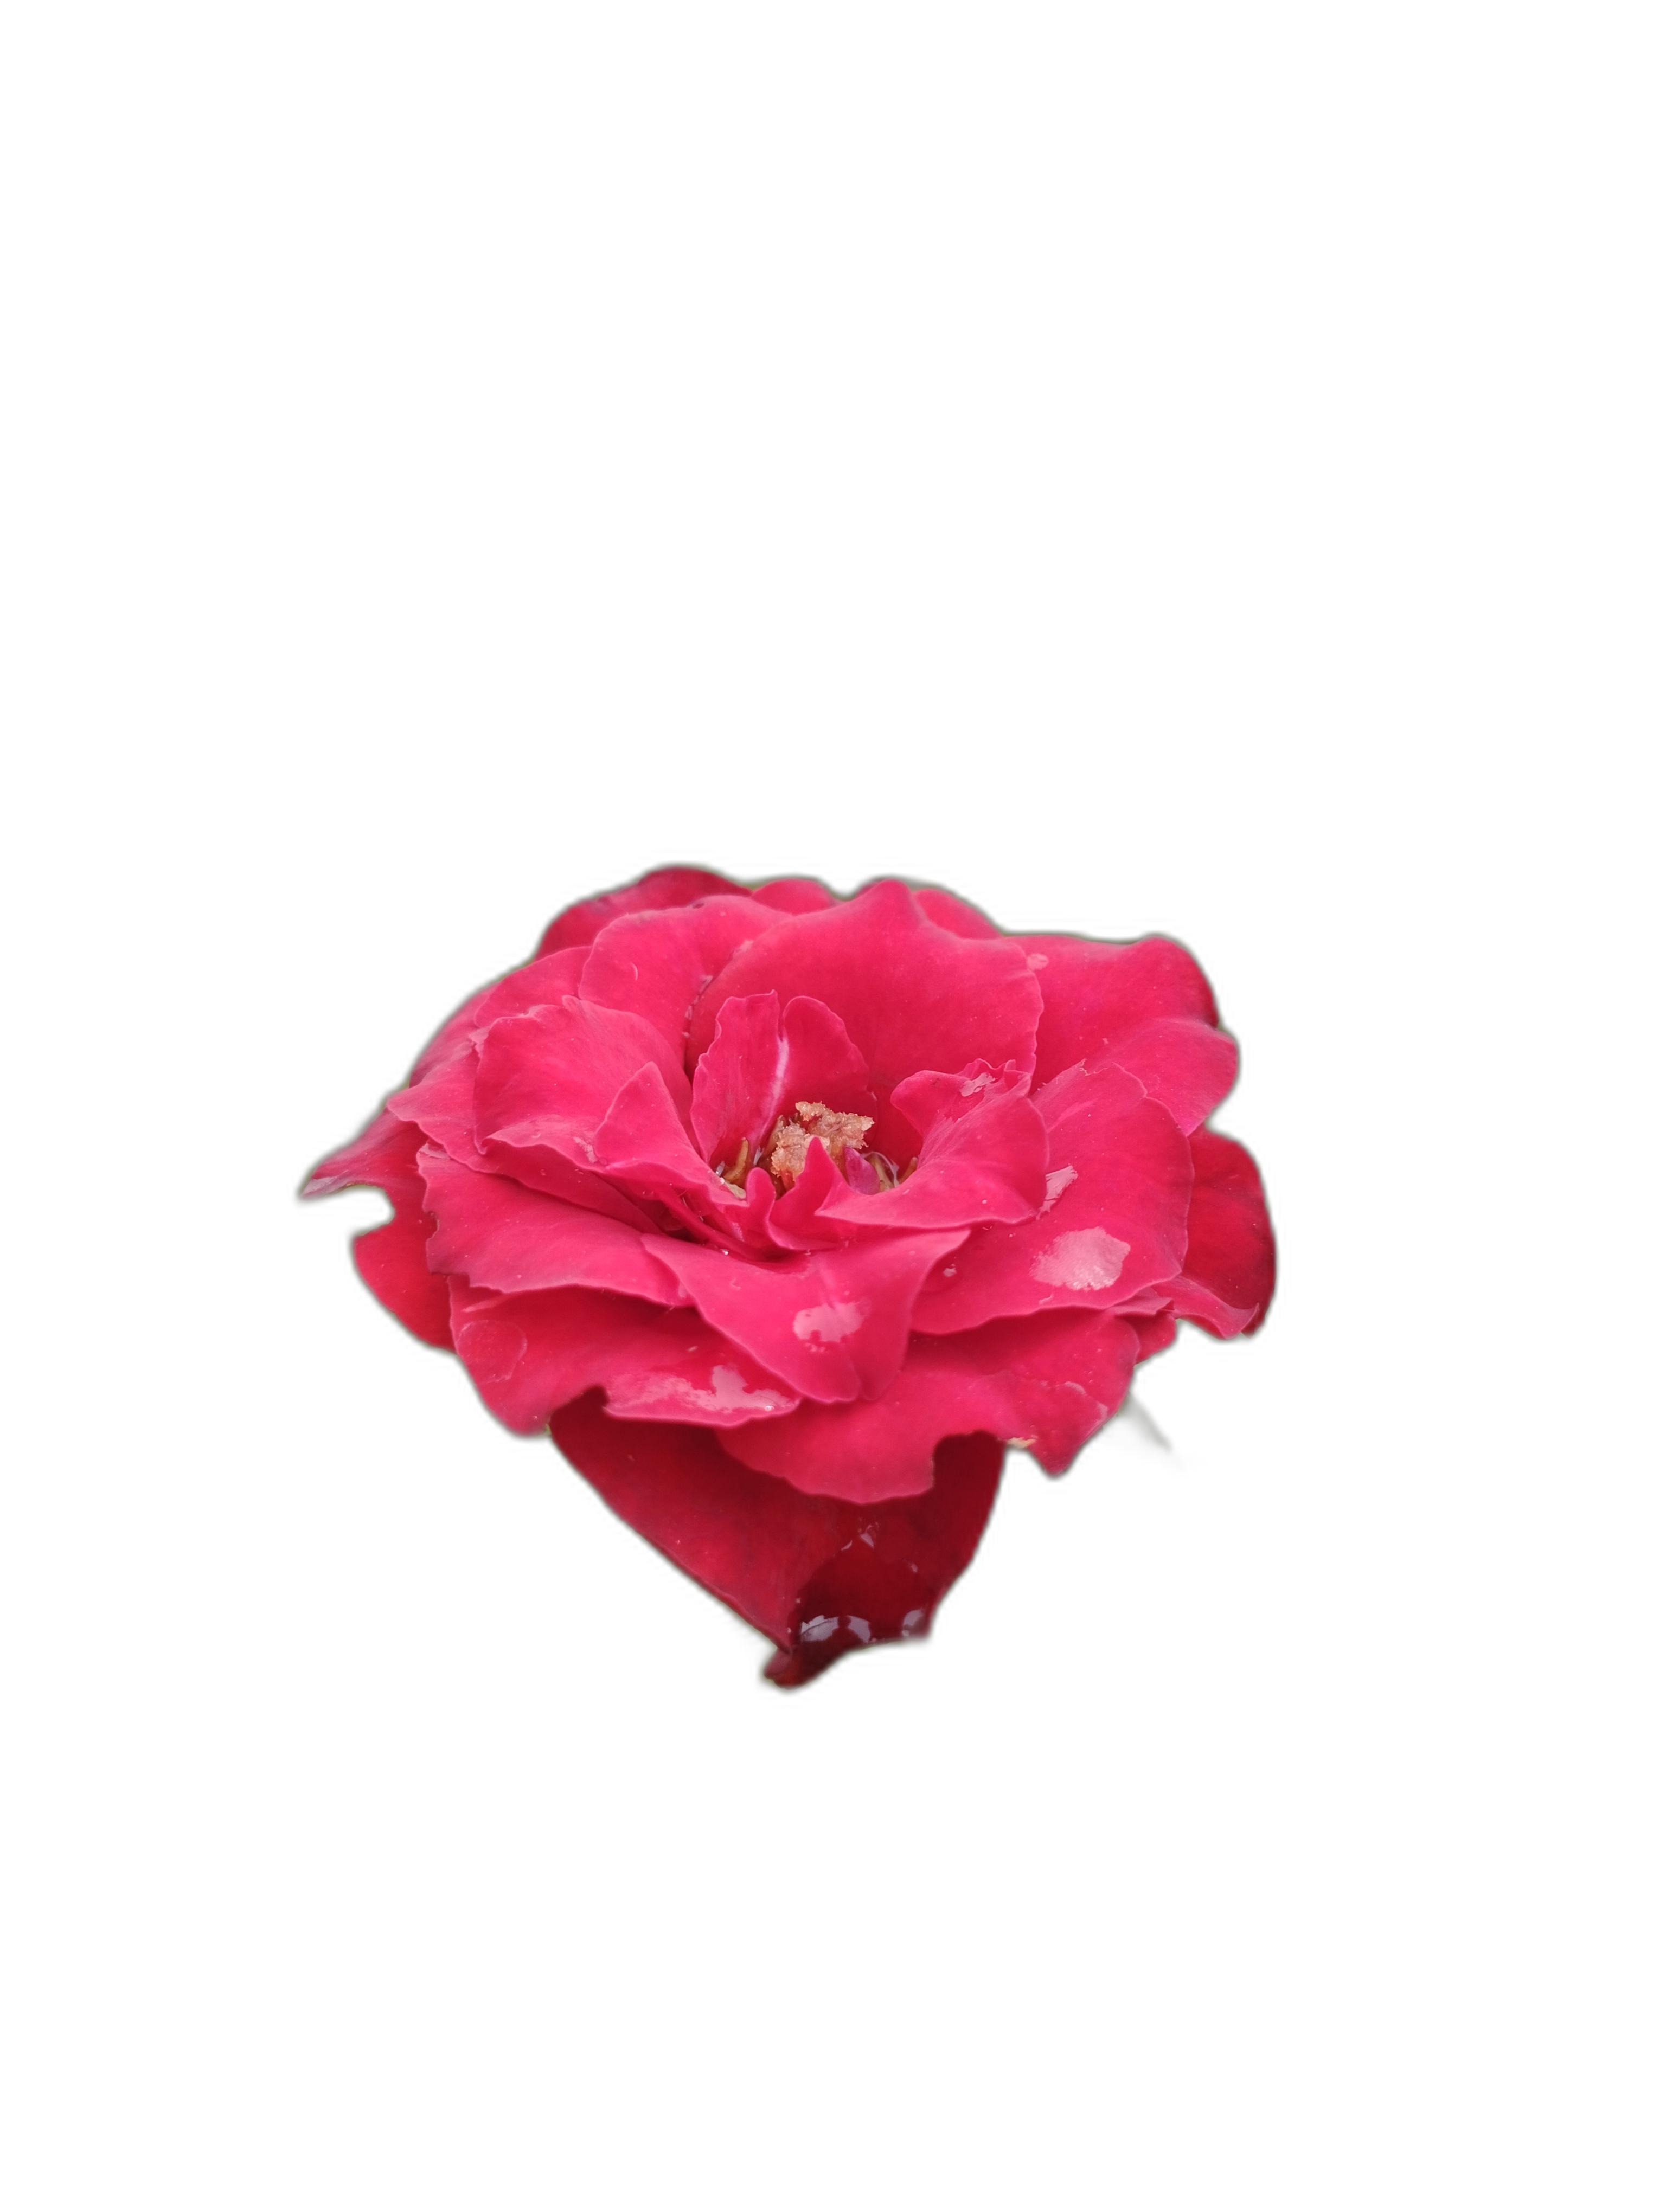
Label: Rose